Simone Bastoni

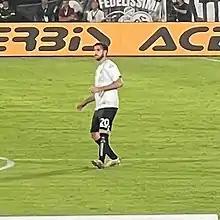
Bastoni in 2022 with Spezia

Simone Bastoni (born 5 November 1996) is an Italian professional footballer who plays as a left-back for club Cesena.